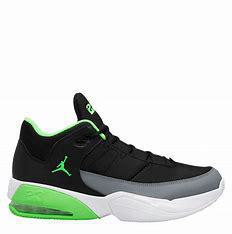
Brand: Jordan
Model: Max Aura 3